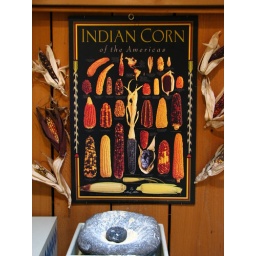
A stone grinding set is below the poster. The white is ground corn.